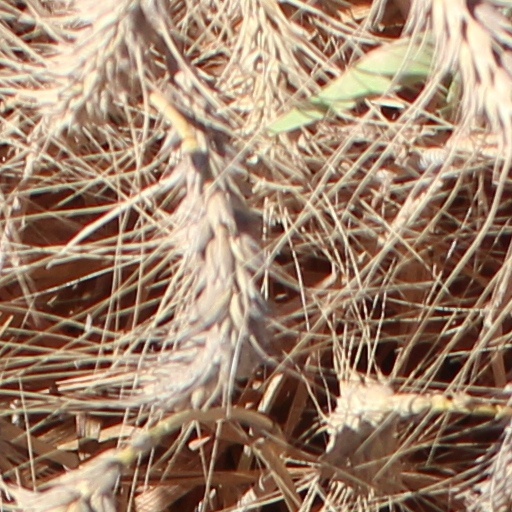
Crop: wheat